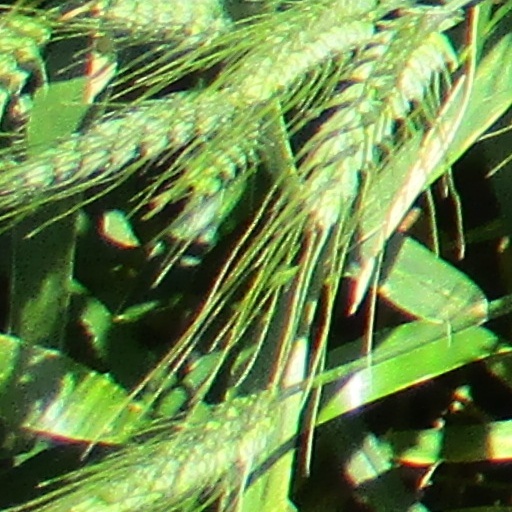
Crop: wheat